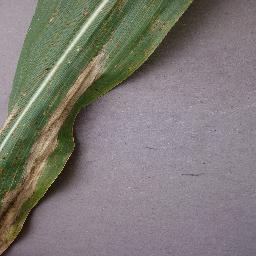
Label: Corn_(Maize)___Northern_Leaf_Blight